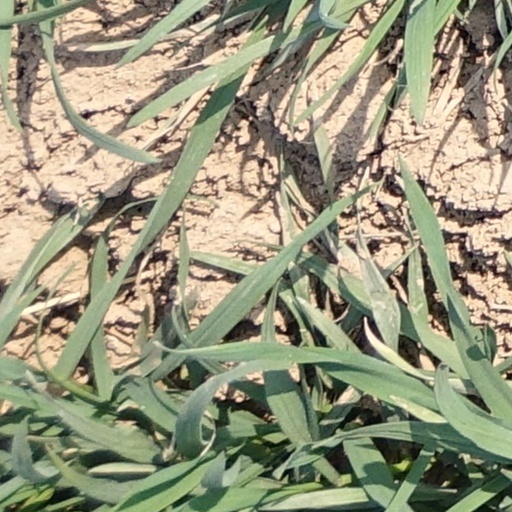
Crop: wheat